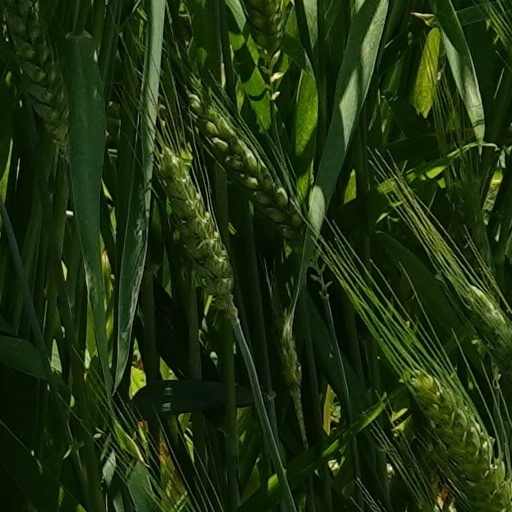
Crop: wheat